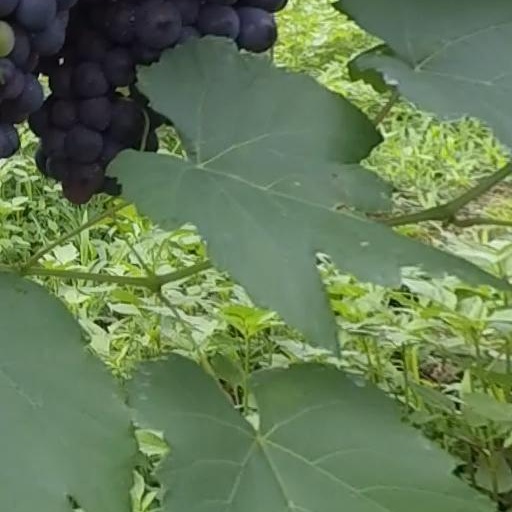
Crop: grape